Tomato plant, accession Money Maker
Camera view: bottom (45 deg); turntable rotation: 330 degrees
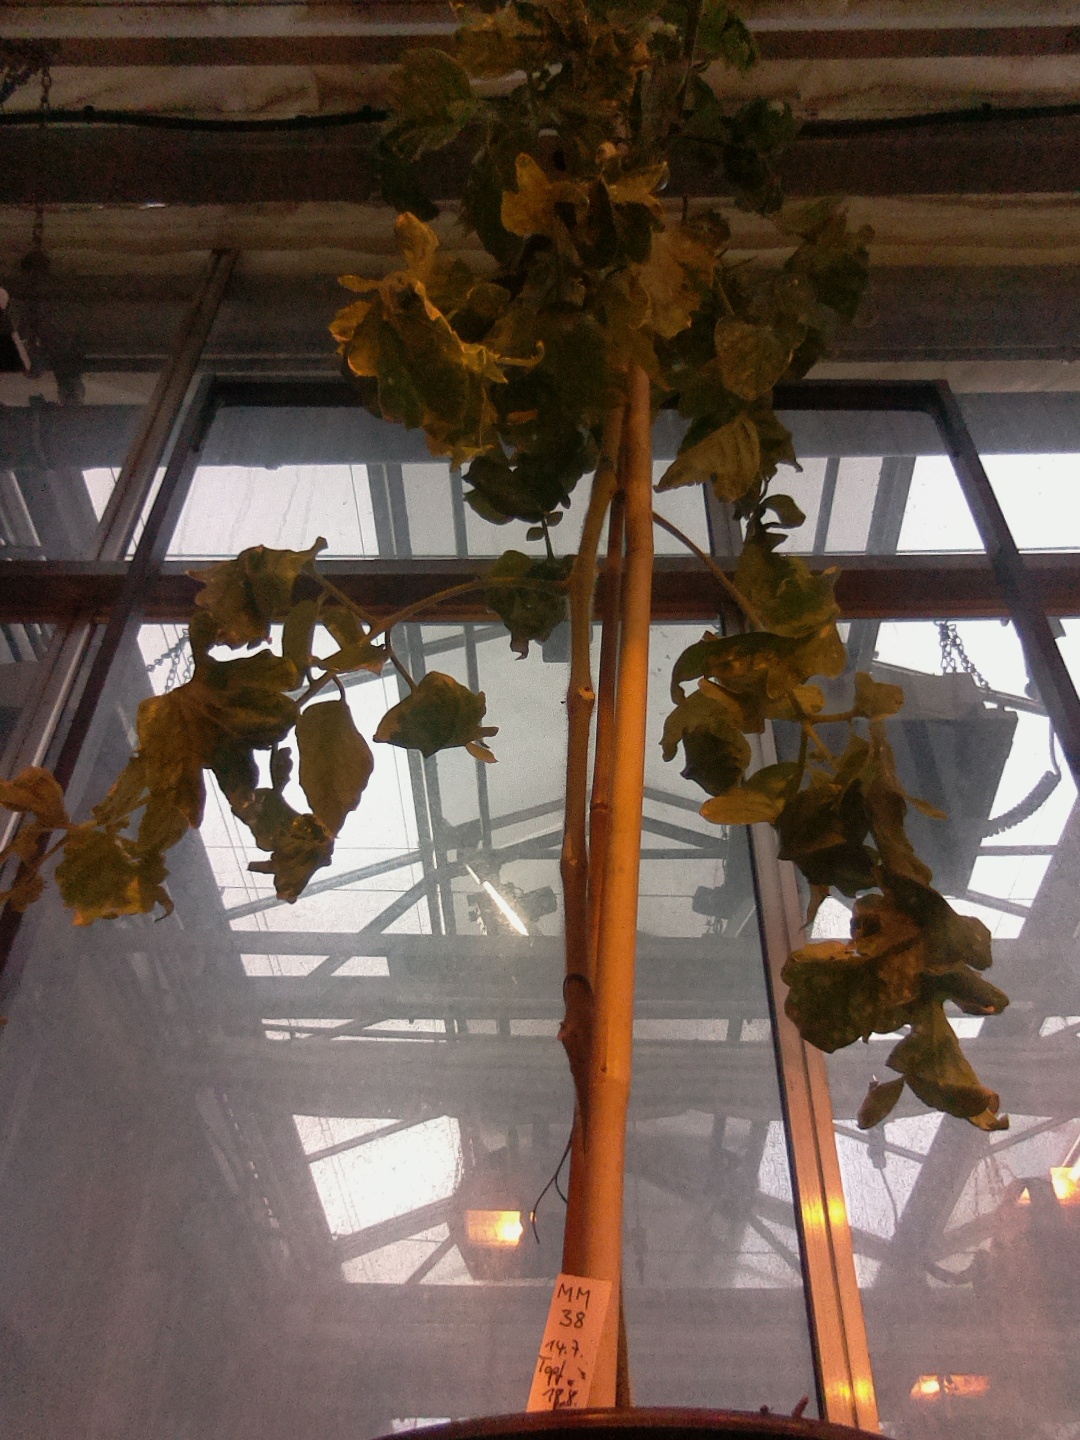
BBCH growth stage 78: 80% -90% of final fruit size